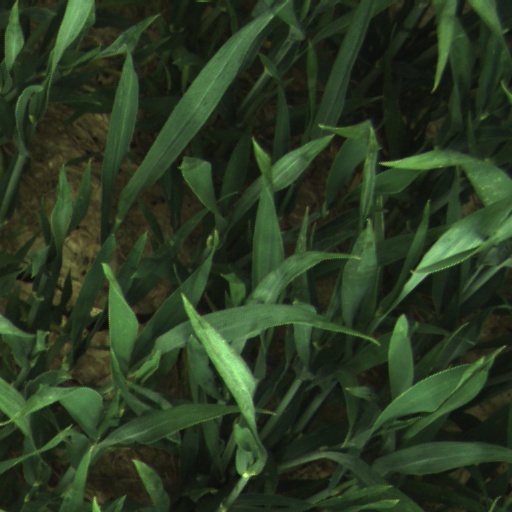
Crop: wheat